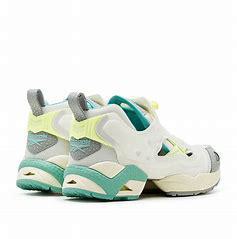
Brand: Reebok
Model: Instapump Fury 95